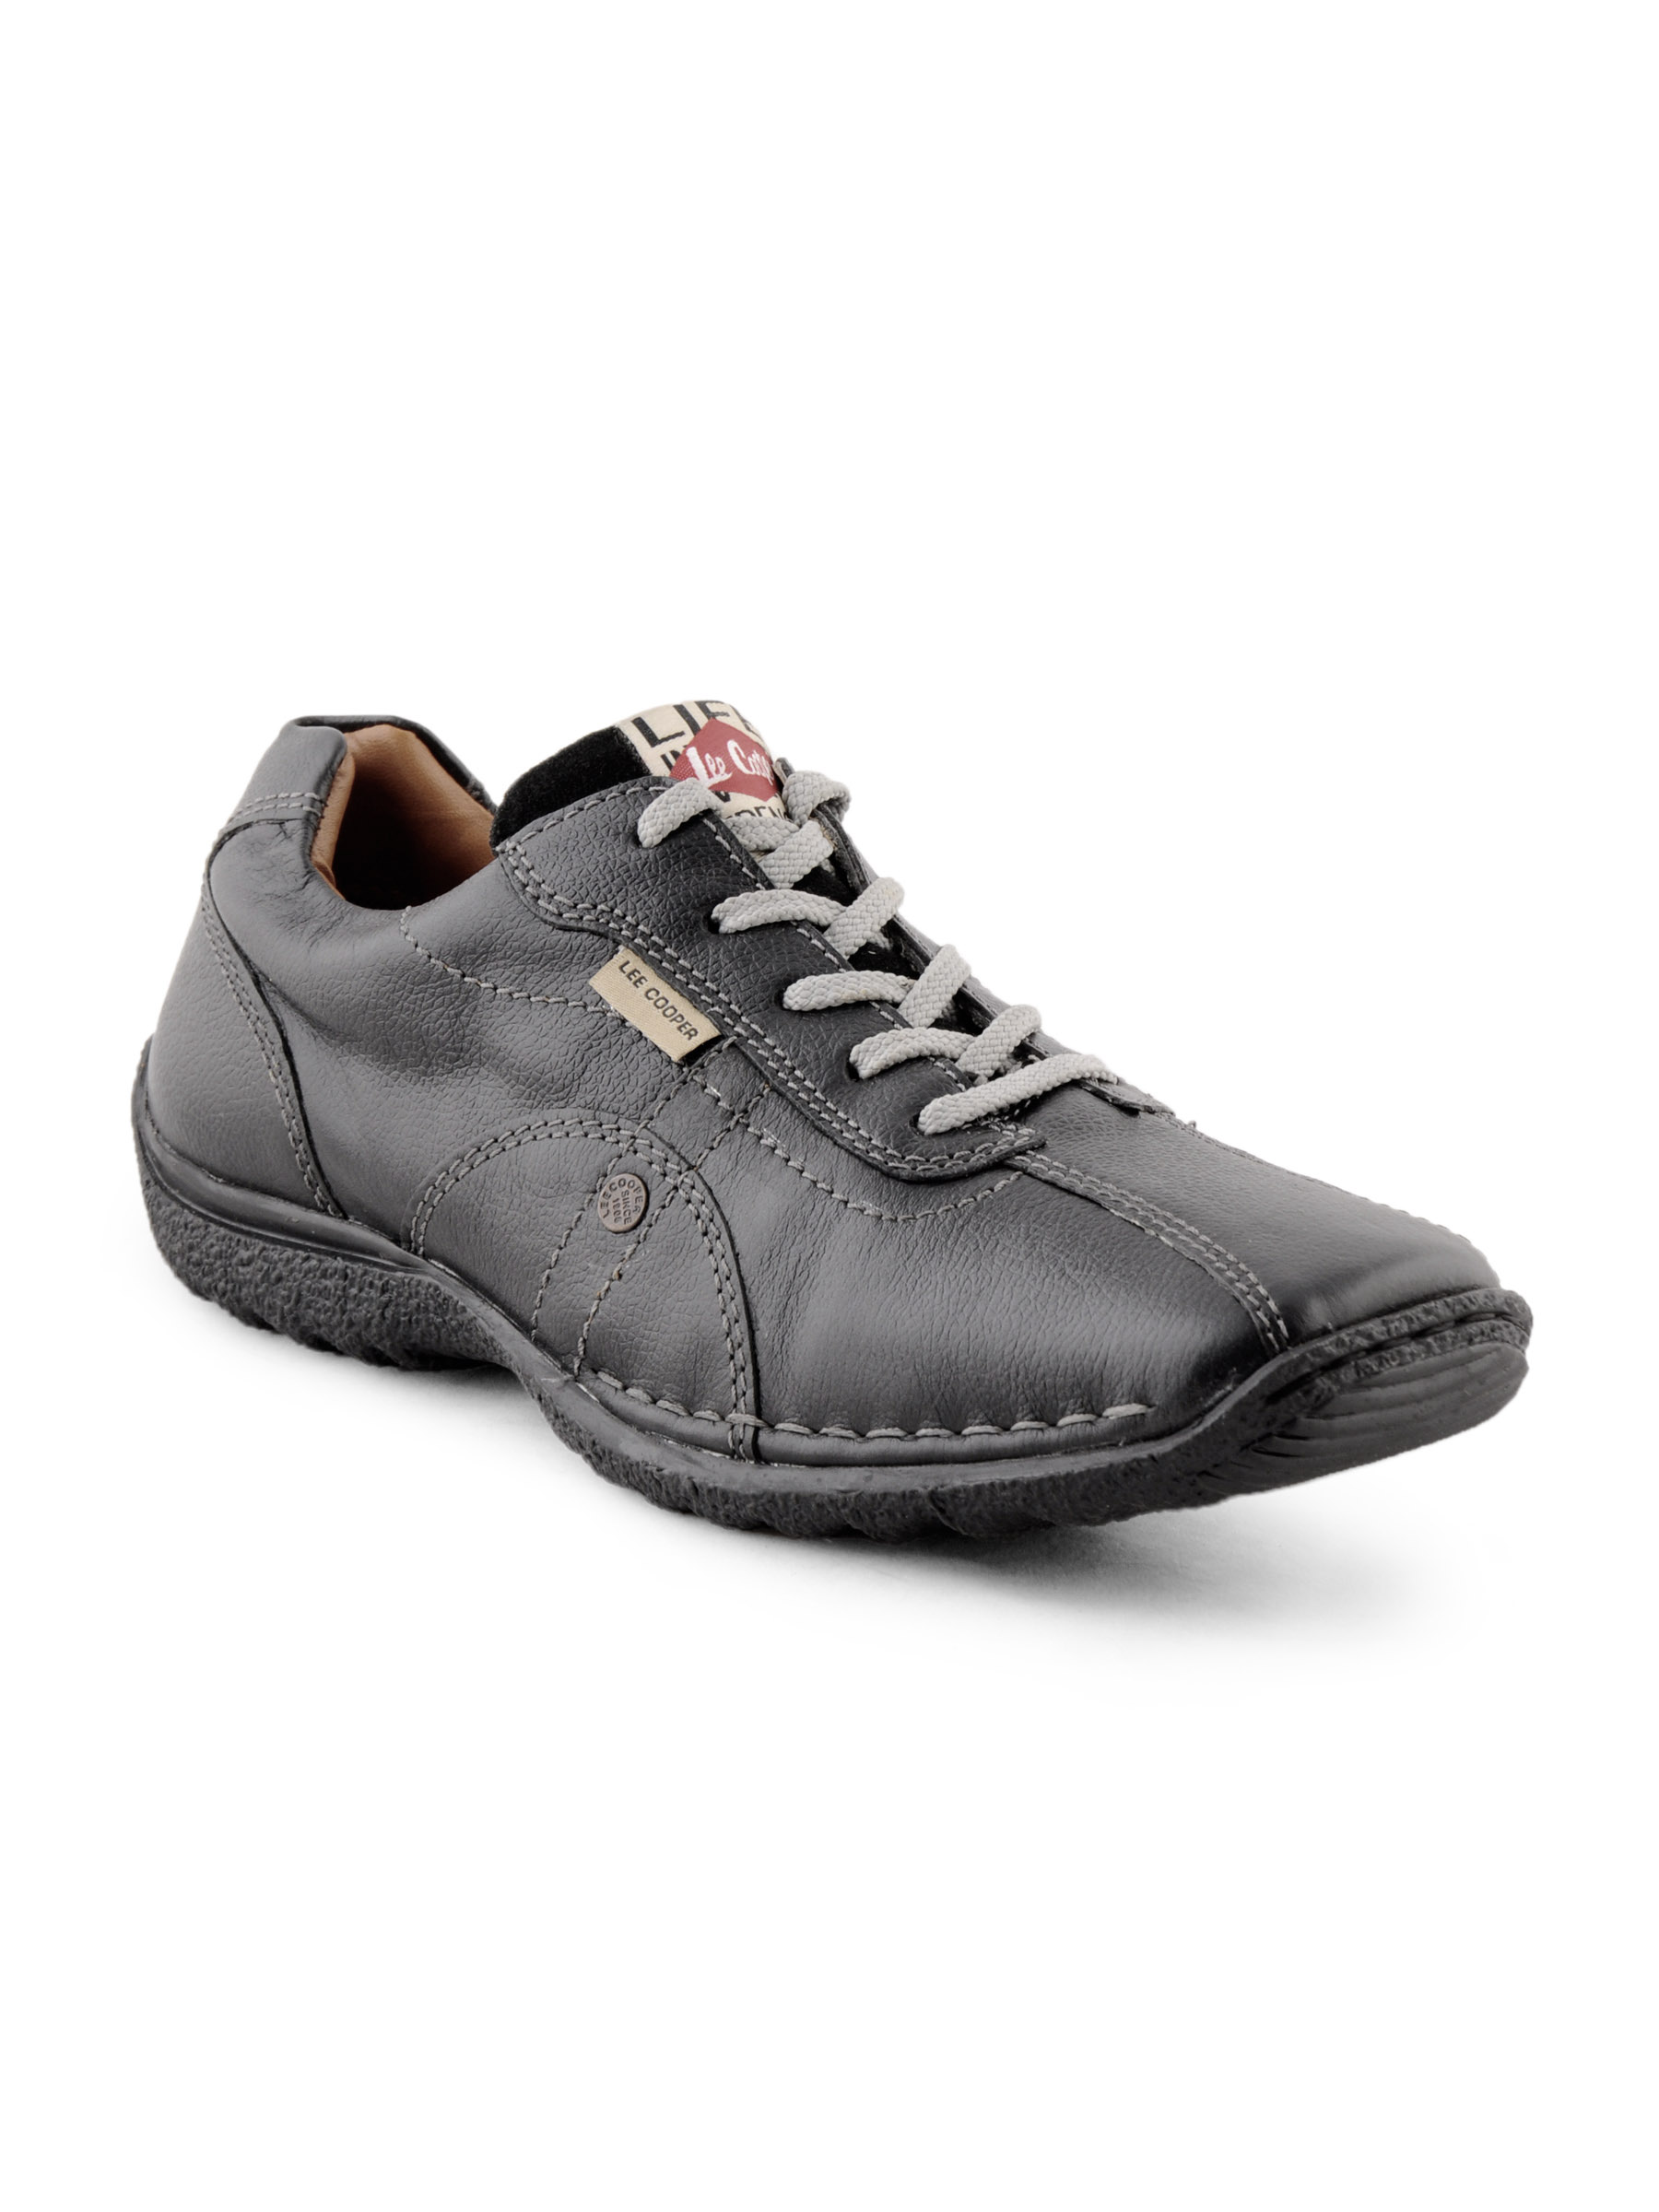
Lee Cooper Men Casual Black Shoes
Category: Footwear / Shoes / Casual Shoes
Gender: Men
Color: Black
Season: Fall 2011
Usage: Casual